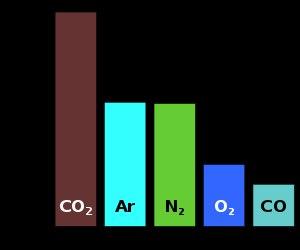
L'exploration de Mars par Curiosity est le déroulement de la mission du rover de Mars Science Laboratory développé par la NASA sur la planète Mars après son atterrissage dans le cratère Gale le 6 août 2012. Le véhicule dispose de 75 kg d'équipements scientifiques et a pour objectif de déterminer si l'environnement martien a pu, dans le passé, permettre l'apparition de la vie.